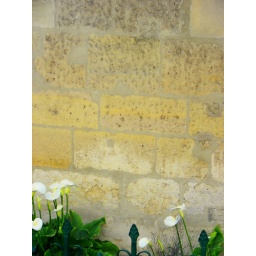
Beautiful Lilies, grow against the stone wall of the Oldest Church in Pars.